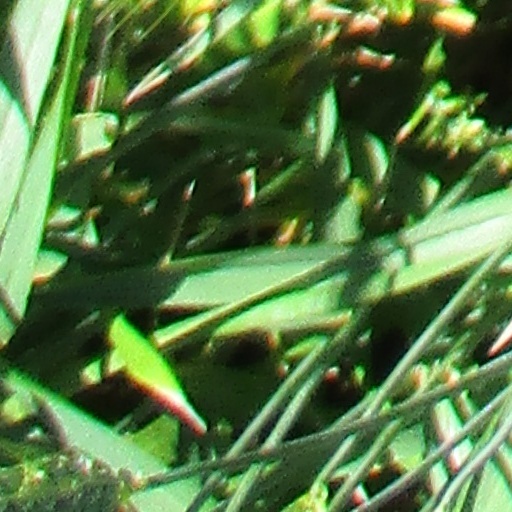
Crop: wheat